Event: Ecuador Earthquake
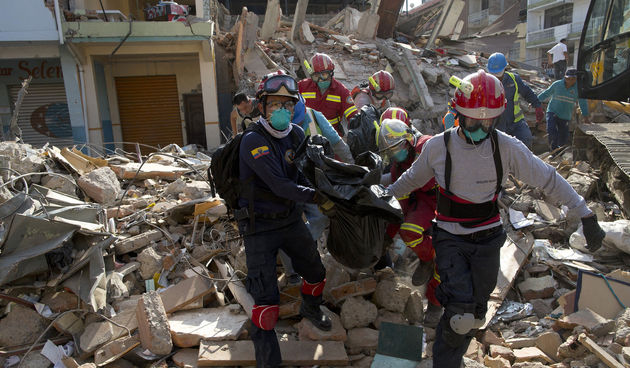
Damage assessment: damage